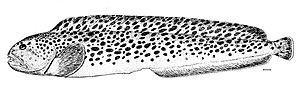
L‘Anarhichas minor, ou loup tacheté, est un poisson présent dans le nord-ouest de l'océan Atlantique. Sa taille maximale connue est de 1,50 m.
La pêche en Islande est une activité économique importante pour l'Islande dont le secteur primaire représente 8 % du PIB et 60 % des exportations.